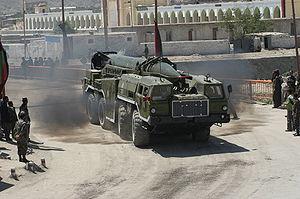
SCUD 2 de l'armée afghane فارسی: اسکاد-۲ متعلق به ارتش ملی افغانستان
Un missile balistique est un engin qui lance une ou plusieurs armes en leur donnant une trajectoire essentiellement balistique, c'est-à-dire influencée uniquement par la gravité et la vitesse acquise par une force d'accélération initiale. La phase balistique est précédée par une phase de propulsion sous l’effet d’un moteur-fusée, le missile proprement dit, donnant à l'arme la vitesse nécessaire pour atteindre la cible après une trajectoire essentiellement spatiale.
Le terme Scud désigne une famille de missiles balistiques à courte portée développée à compter des années 1950 par l'Union soviétique. Le terme provient de la désignation OTAN du missile soviétique R-11 et de ses déclinaisons postérieures les missiles R-17 et R-300 Elbrus, respectivement désignés à l'Ouest comme SS-1c Scud-B et SS-1d Scud-C. La première version du R-11 fut déployée en 1957 par l'Union soviétique.
Le bombardement stratégique a pour objet d'attaquer les structures militaires d'un ennemi, son complexe militaro-industriel et son économie en détruisant ses mines, ses usines, ses infrastructures. En détruisant ses villes et ses réseaux d'approvisionnement en vivres, il vise aussi à saper le moral de la population. Il se distingue ainsi du bombardement tactique pratiqué sur le champ de bataille et qui sert à appuyer ou couvrir un mouvement de troupes ou à détruire ou immobiliser les troupes adverses.